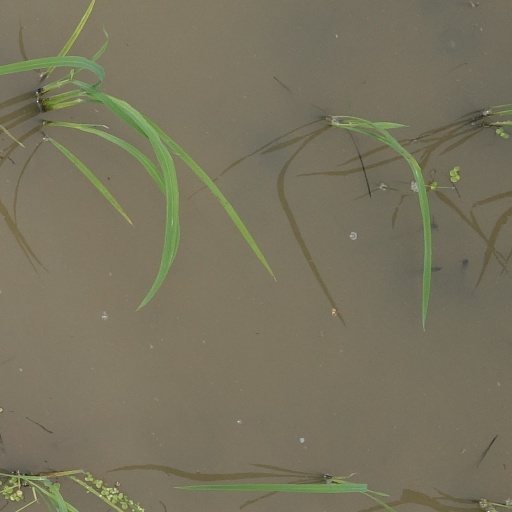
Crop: rice